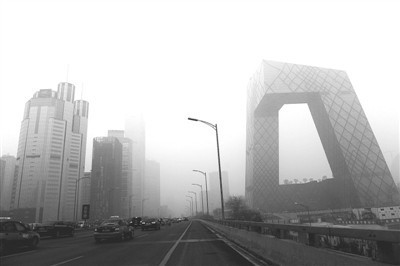
Weather: foggy or hazy